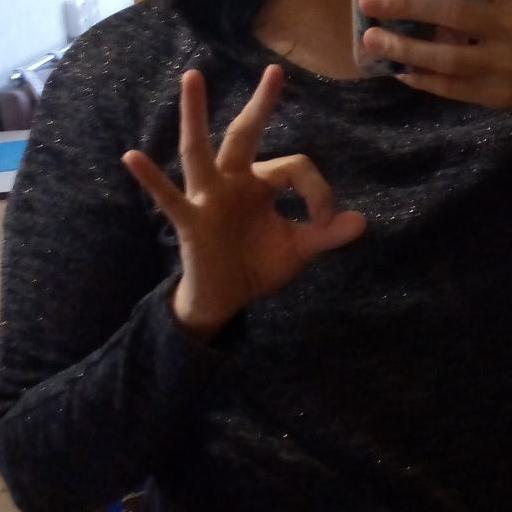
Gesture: ok